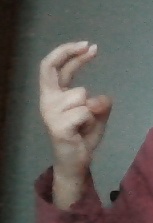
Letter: zay